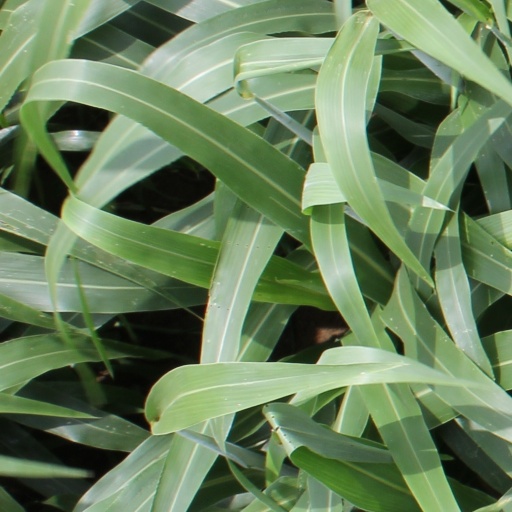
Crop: sorghum